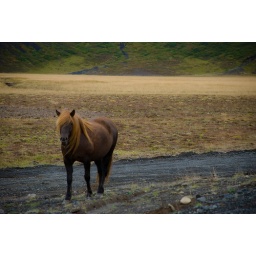
This horse followed me to the car and then rubbed his nose against my window until we drove off.